Hong Kong Central Library

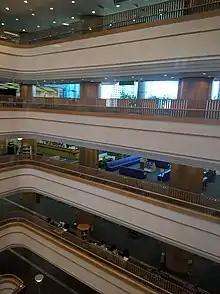
Tall fences on third to sixth floors of Hong Kong Central Library.

After three cases of jumping to death in the library, tall fences were installed along some railings around the corners on fifth and sixth floors in 2015 to prevent future suicides. Yet there was another suicide in the library in 2016. Now fences have been installed from third to sixth floors.